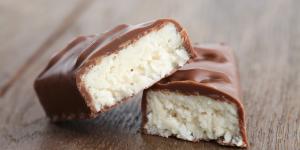
barritas de chocolate y coco